Yorkminster Park Baptist Church (Toronto)

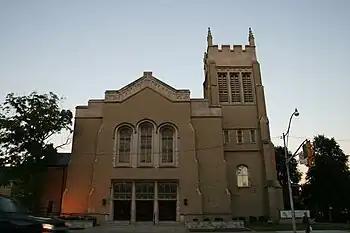
Yorkminster Park Baptist Church in 2007

Yorkminster Park Baptist Church is a Baptist church located in Toronto's Deer Park, Canada. It is affiliated with Canadian Baptists of Ontario and Quebec.